Revolutionary Government Junta of El Salvador

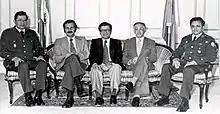
The first junta. Left to right: Jaime Abdul Gutiérrez, Mario Antonio Andino, Román Mayorga Quirós, Guillermo Manuel Ungo, Adolfo Arnoldo Majano.

Three days after the coup on 18 October 1979, Majano and Gutiérrez established the First Revolutionary Government Junta. It consisted of two military officers (Majano and Gutiérrez) and three civilians; Guillermo Manuel Ungo Revelo, a democratic socialist politician from the National Revolutionary Movement (MNR), Mario Antonio Andino, the ex-vice president of the Chamber of Commerce and Industry of El Salvador (CCIES), and Román Mayorga Quirós, a rector of the Central American University.